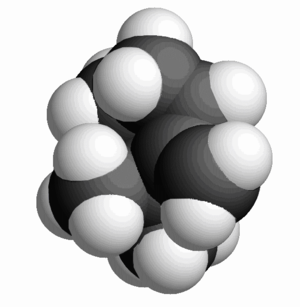
Molécule de camphène.
Le camphène est un monoterpène bicyclique de formule brute C₁₀H₁₆. Il est très volatil à température ambiante et présente une odeur acre. Quasi insoluble dans l'eau, il est soluble dans presque tous les solvants organiques. Il est le constituant de nombreuses huiles essentielles, comme la bergamote, le camphre, la citronnelle ou la térébenthine.